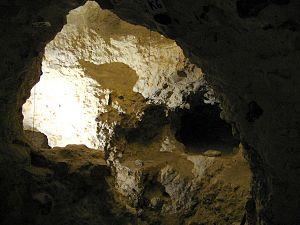
L'histoire de la Wallonie peut être divisée en trois chapitres :